French cruiser Primauguet (1924)

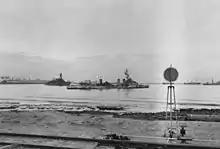
"Primauguet" (left) and "Albatros" wrecked at Casablanca, December 1942

On 8 November 1941, she began a refit in Casablanca and was not fully operational when the Naval Battle of Casablanca began exactly one year later. During this unequal engagement, she was shelled by the largest ships of the opposing American forces, the US battleship and the 8-inch cruisers , and , as well as the 6-inch cruiser . She was also subject to four waves of aerial attack by Douglas Dauntless dive-bombers from the aircraft carrier , which claimed six direct hits.